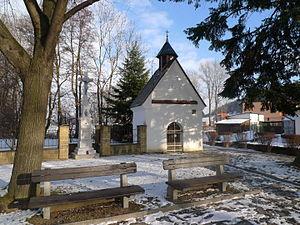
Nové Sedlice est une commune du district d'Opava, dans la région de Moravie-Silésie, en République tchèque. Sa population s'élevait à 498 habitants en 2017.